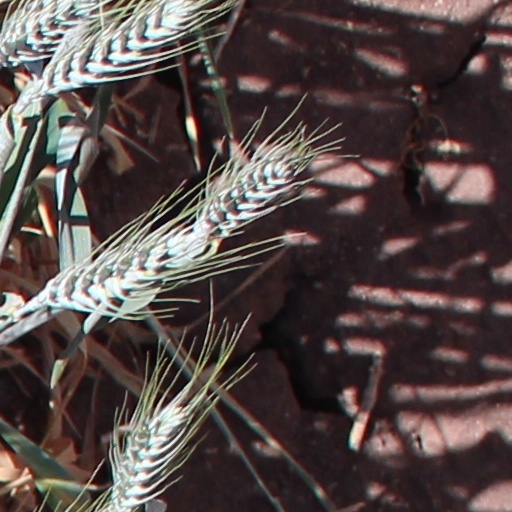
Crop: wheat